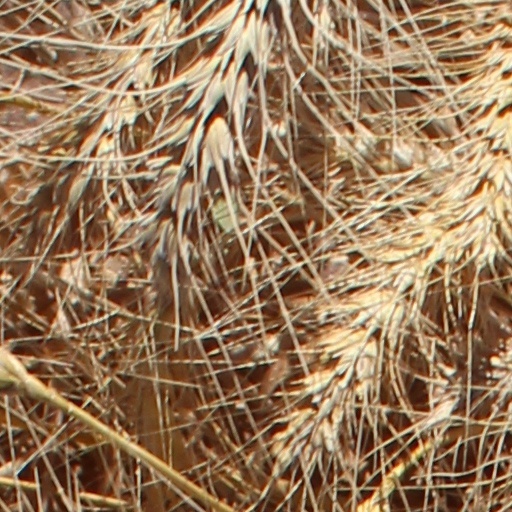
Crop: wheat